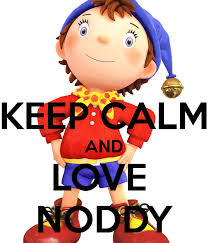
Portrait style: Cartoon Portrait